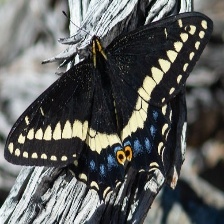
Species: INDRA SWALLOW